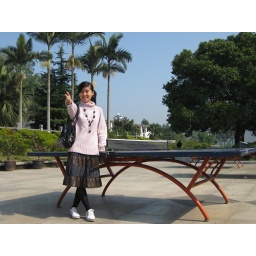
At the pingpong table in front of the library